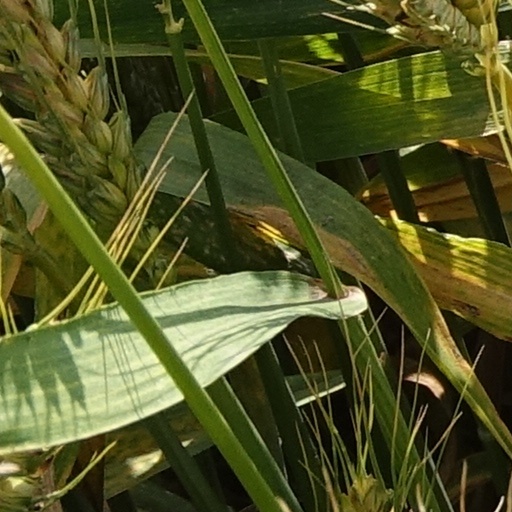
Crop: wheat